548th Combat Training Squadron

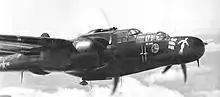
548th NFS P-61A Black Widow 42-5609, "Bat outta Hell"

The squadron moved by train to Seattle, Washington, where it boarded the , bound for Honolulu, Hawaii. Arriving after a two-week crossing, it remained at Hickam Field, until its aircraft and equipment arrived in Hawaii. At Hickam, it was assigned to Seventh Air Force, and its P-61s were sent through the Hawaiian Air Depot to modify the aircraft for operations in the Pacific Theater. After being part of the defense forces of Hawaii for several weeks, a detachment was sent to Isely Airfield, Saipan, on 15 December to provide night interceptor coverage of the new bases on Saipan and Guam for the Twentieth Air Force, which was going to use the airfields to carry out very long range strategic bombing of the Japanese Home Islands with the new B-29 Superfortress.